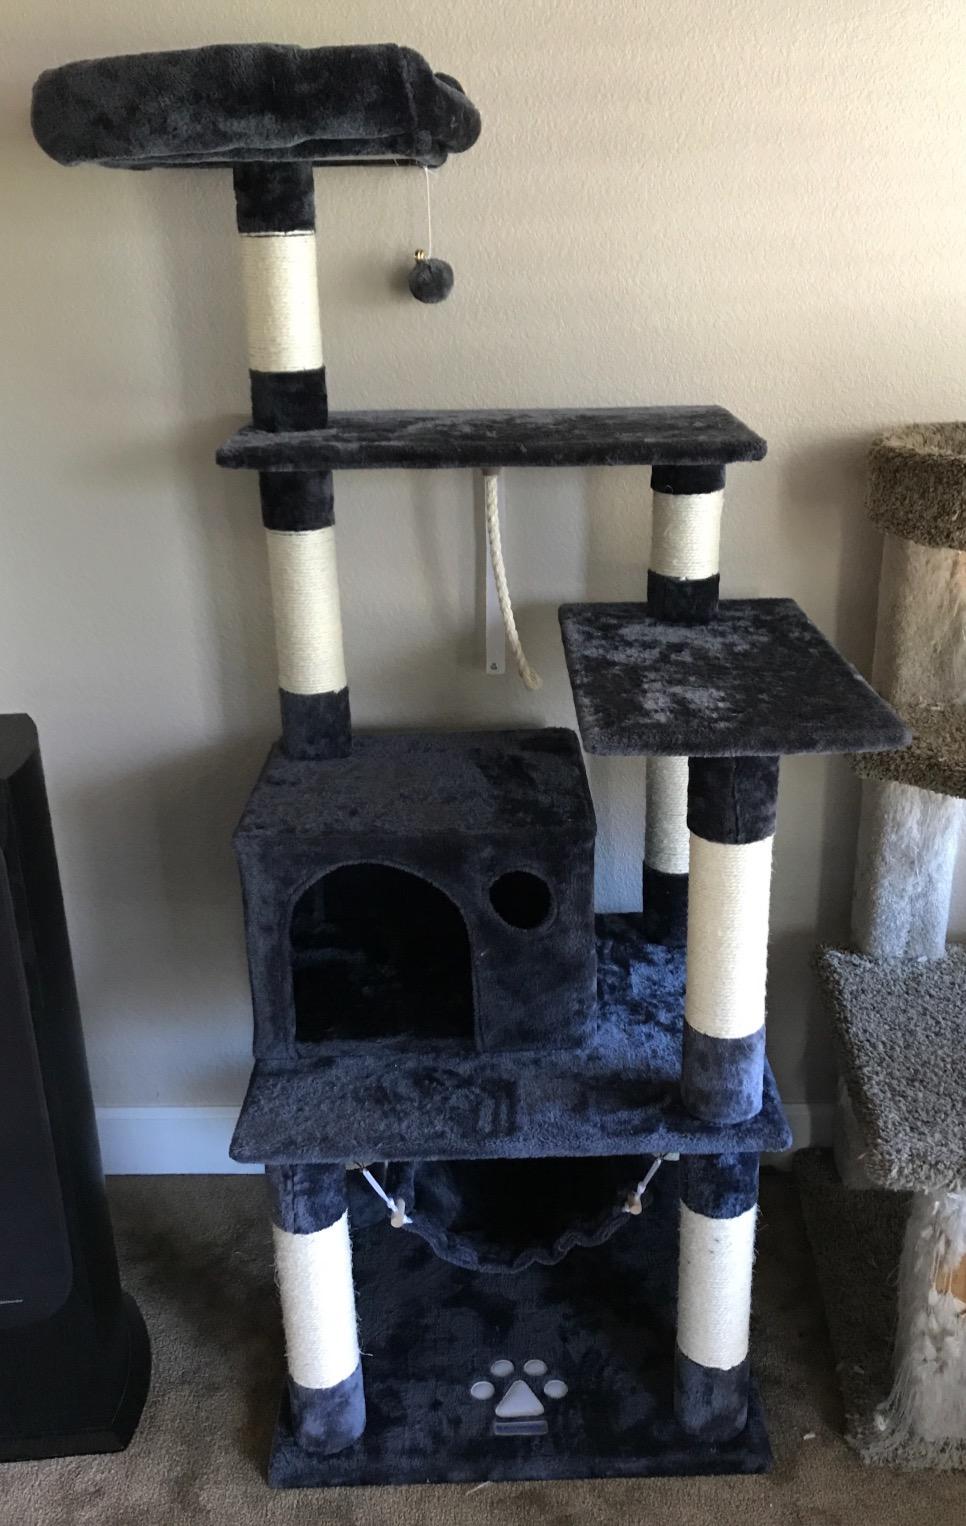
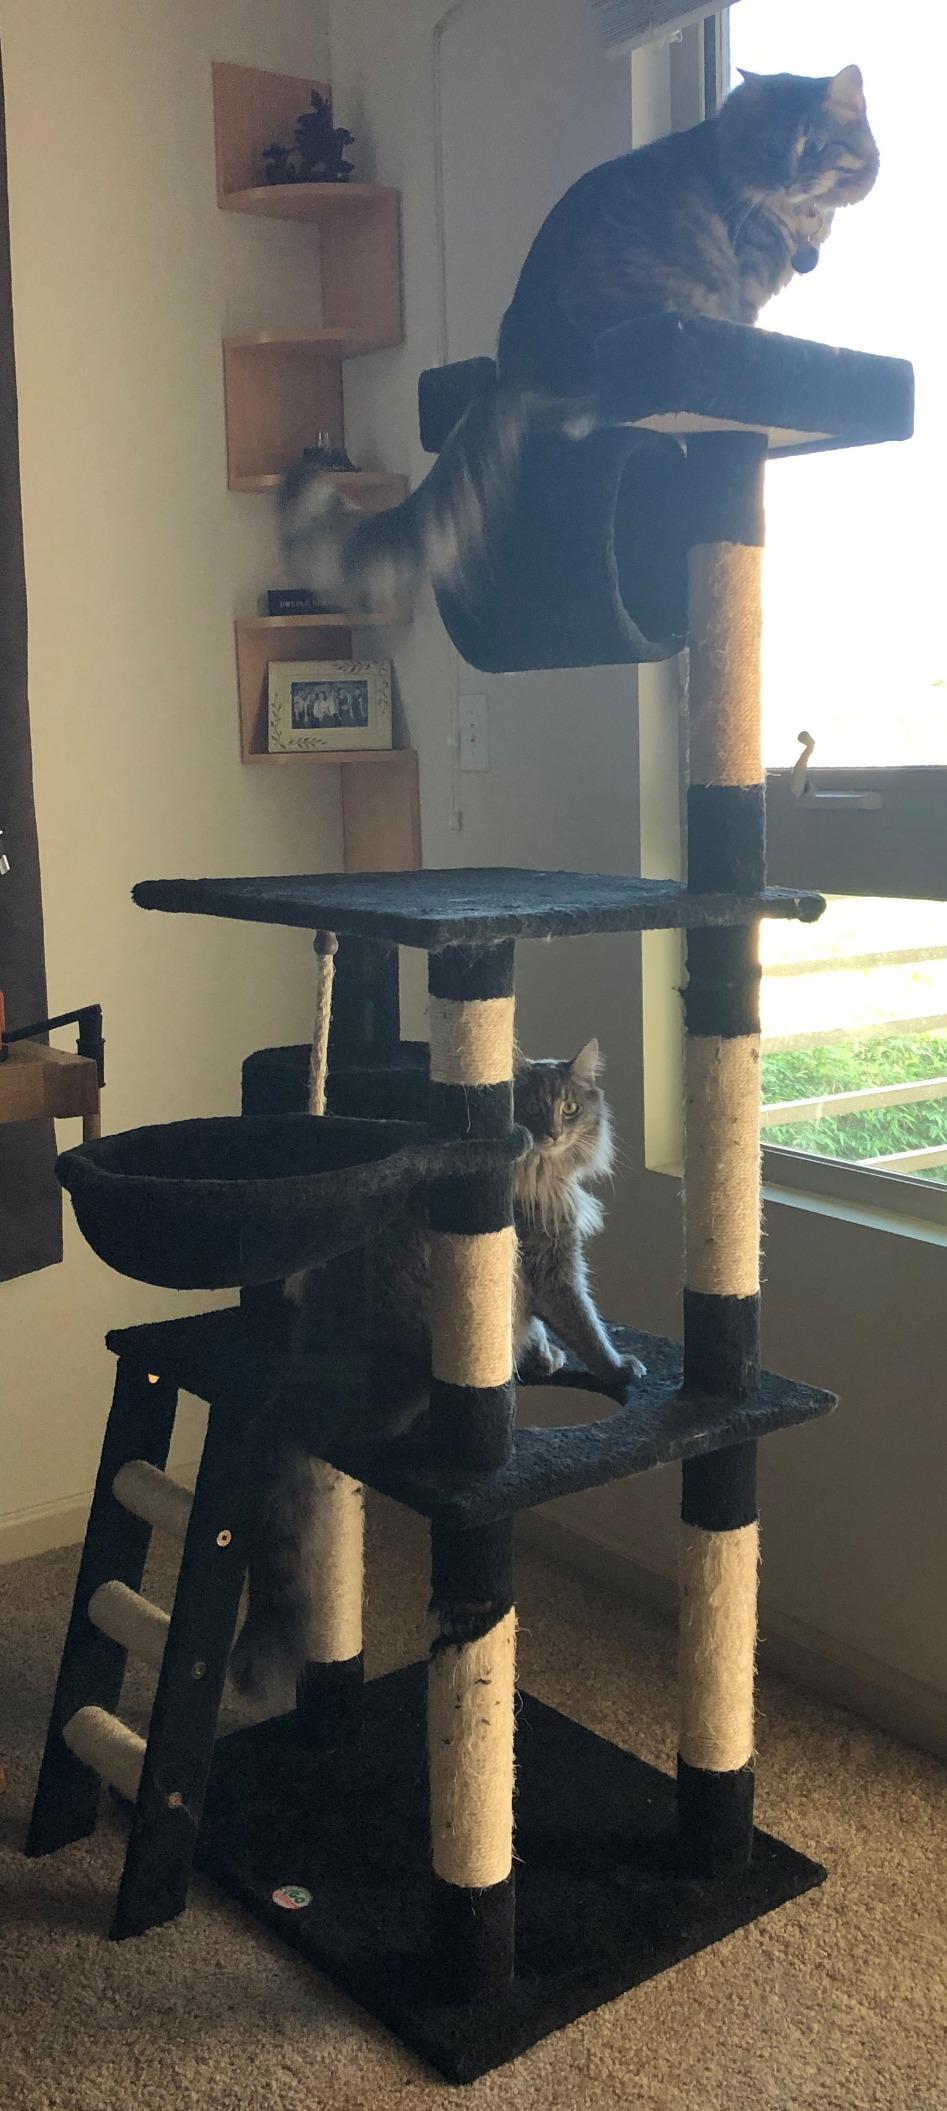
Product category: items_cat tree
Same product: no